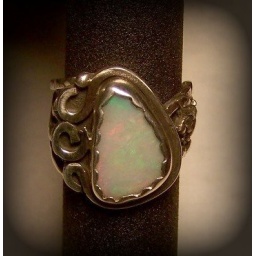
Morpheus ring of dreams red and green opal set in sterling silver